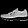
Label: Sneaker